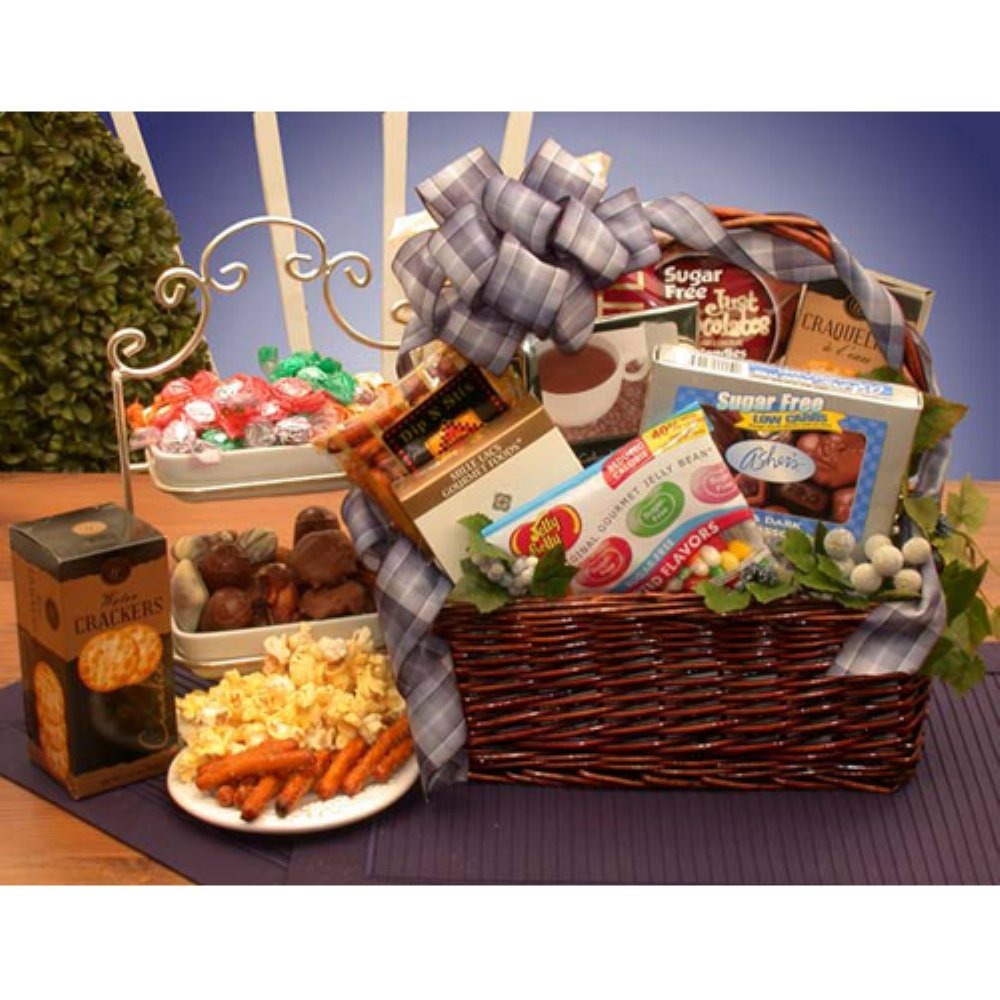
Item Name: Organic Stores Gift Baskets Simply Sugar Free Gift Basket
Bullet Point 1: Here's a hard-to-find gift for the diabetic or for the dieter
Bullet Point 2: Say you care with a gift that cares for the health of your loved ones
Bullet Point 3: Perfect for birthdays; get well, thank you or any day you want to send a special and thoughtful gift.
Bullet Point 4: Each gift is carefully hand packed and comes with a personalized gift message
Value: 1.0
Unit: Count

Price: 89.97